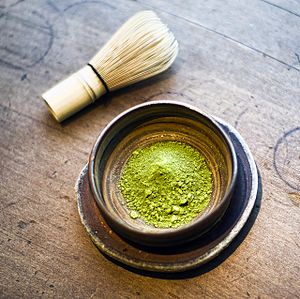
Japansk teceremoni / Billedegalleri
Japansk teceremoni er en japansk tradition, hvor drikning af te blev ophøjet til en kunstform.